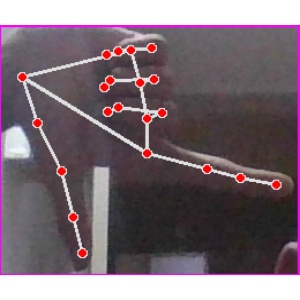
अक्षर: ख